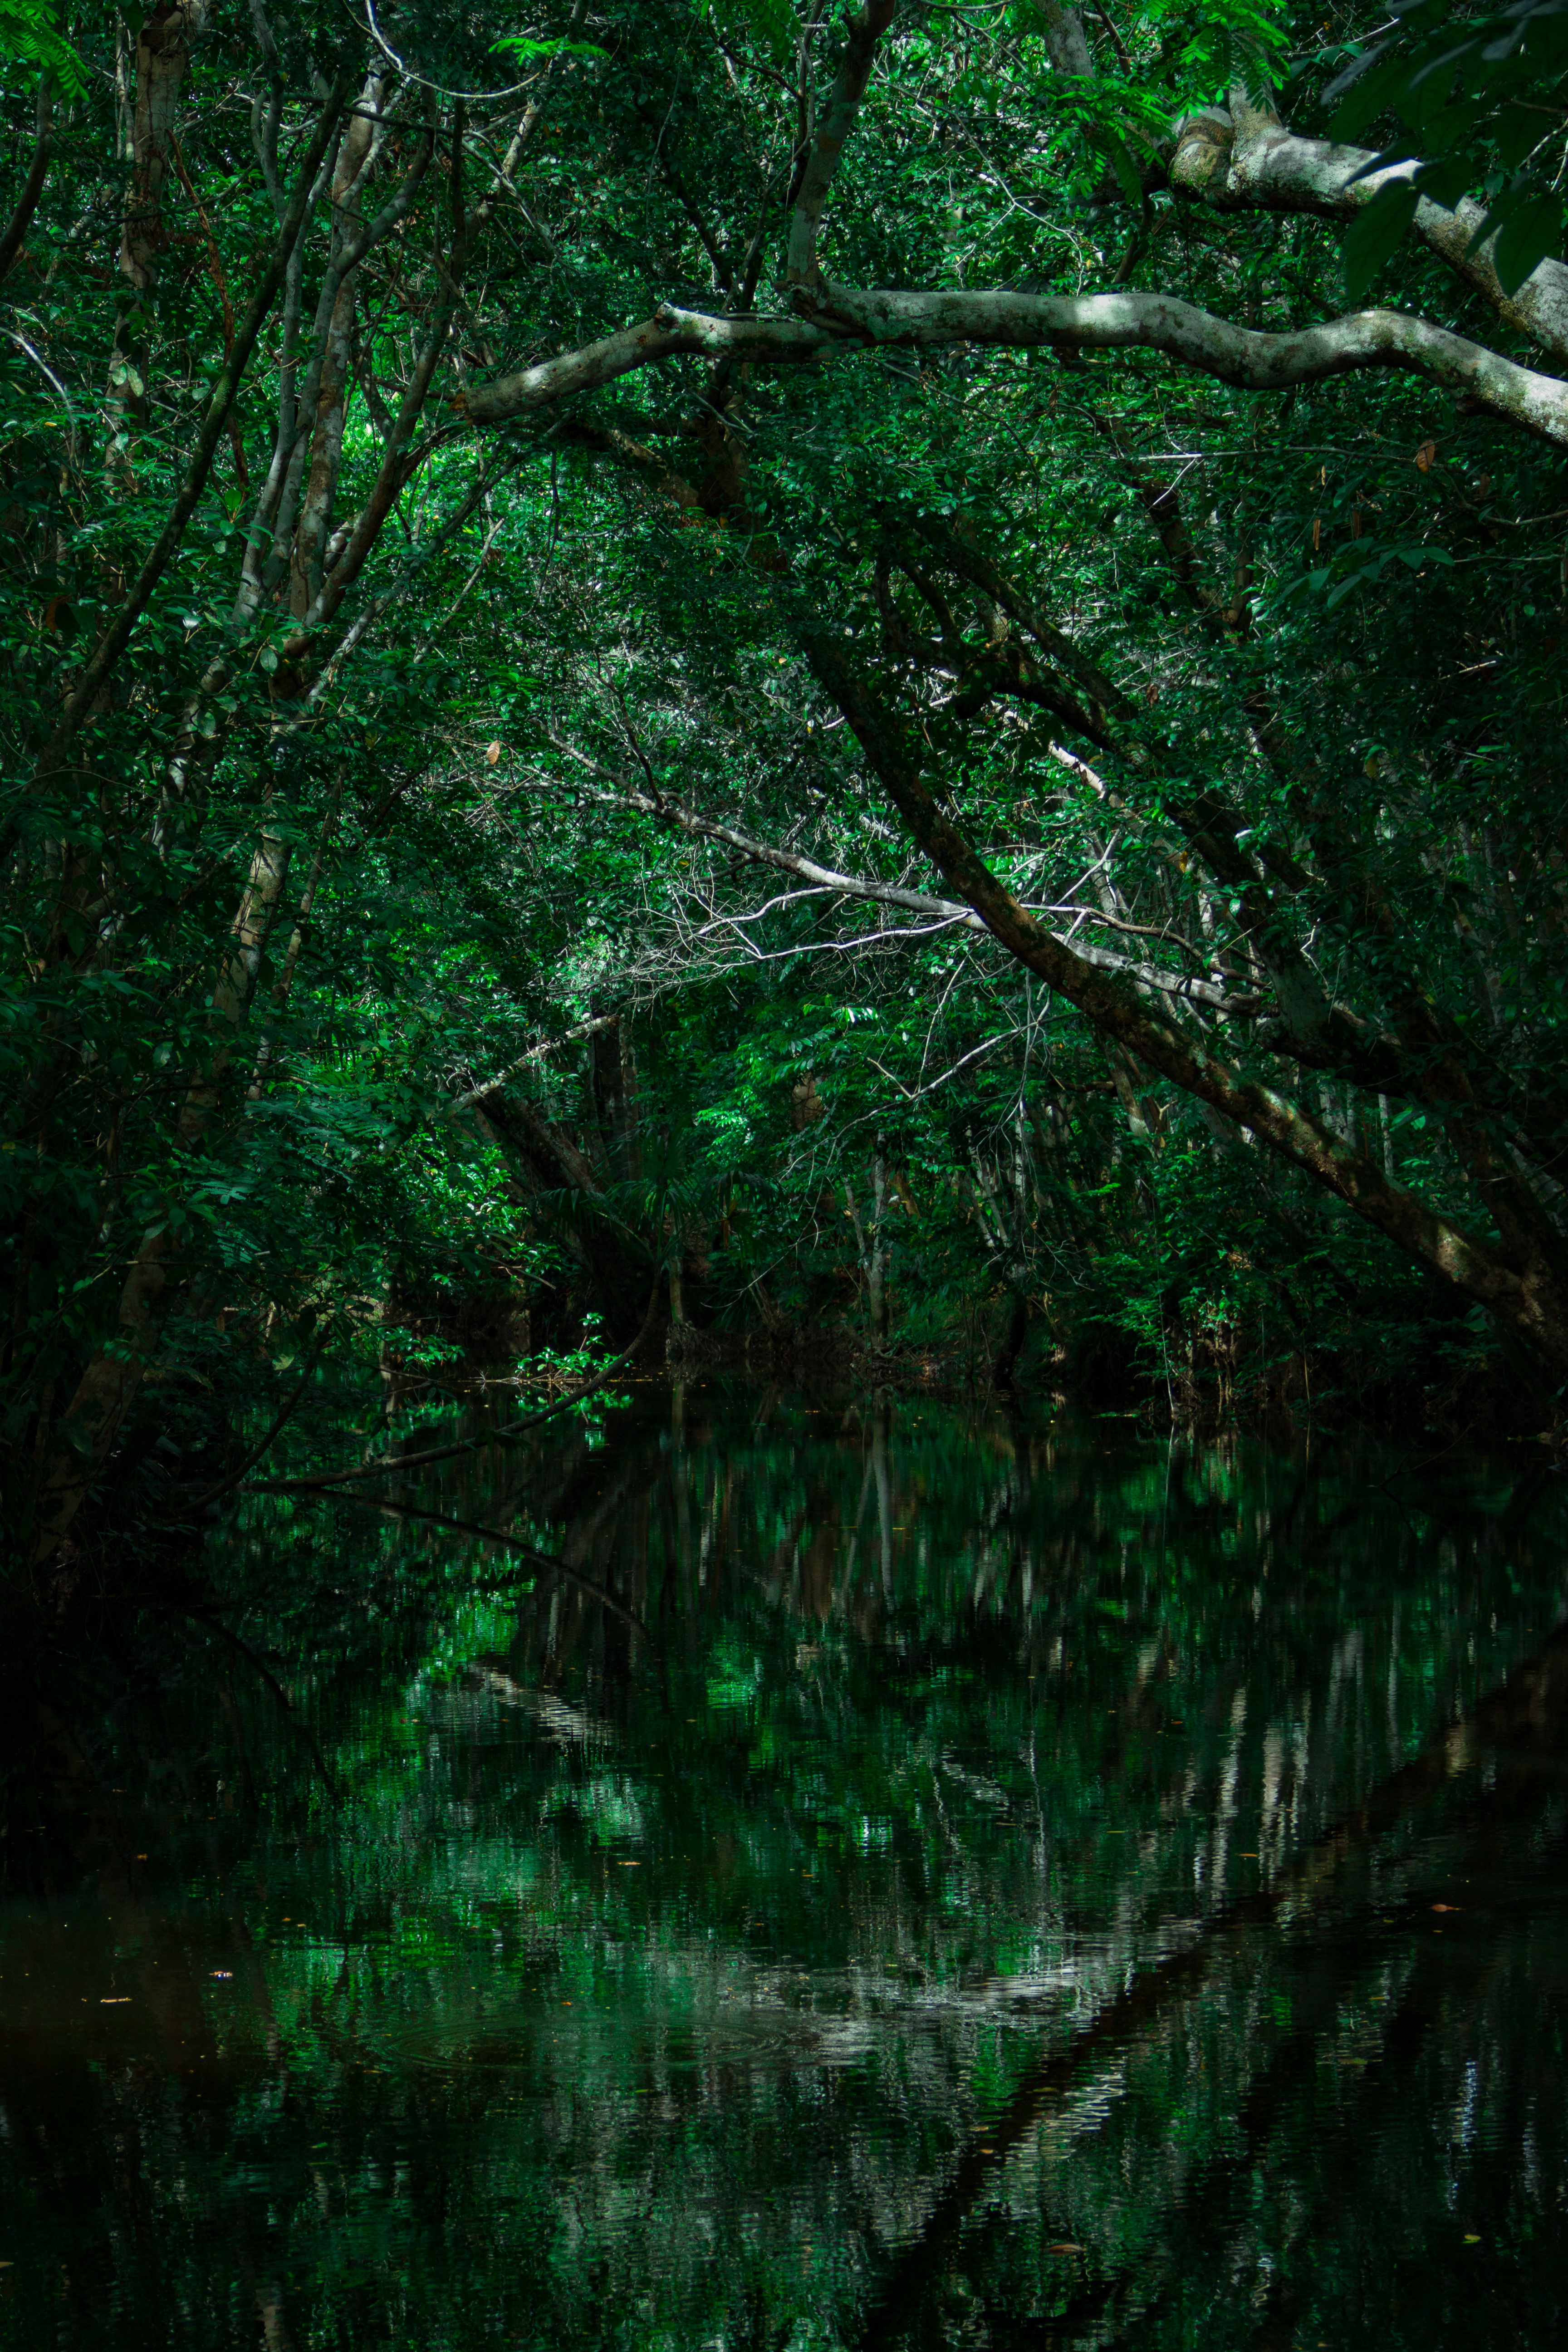
tree, nature, forest, wilderness, branch, sunlight, leaf, stream, green, jungle, darkness, rainforest, deciduous, woodland, habitat, ecosystem, biome, old growth forest, natural environment, geographical feature, woody plant, temperate coniferous forest